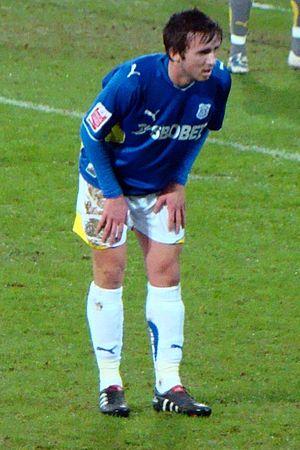
La saison 2012-2013 du Cardiff City FC est la quatre-vingt-sixième depuis l'inscription du club dans le championnat anglais en 1920. L'équipe évolue pour la dixième saison consécutive en Championship.